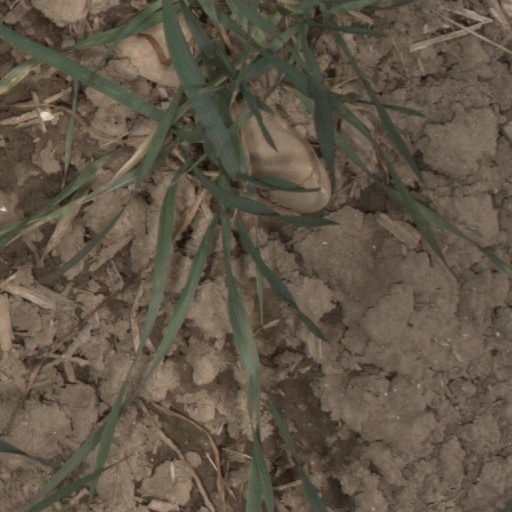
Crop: wheat